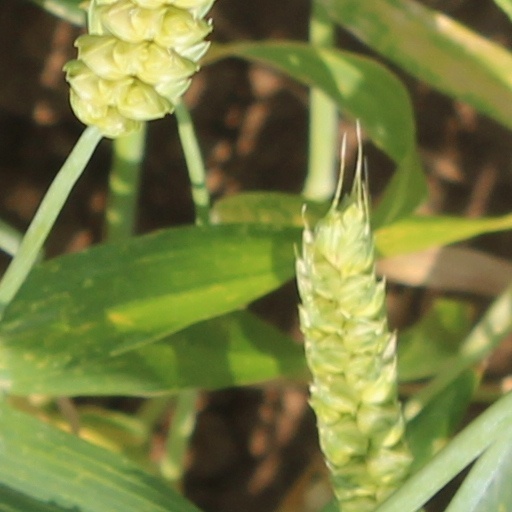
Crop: wheat